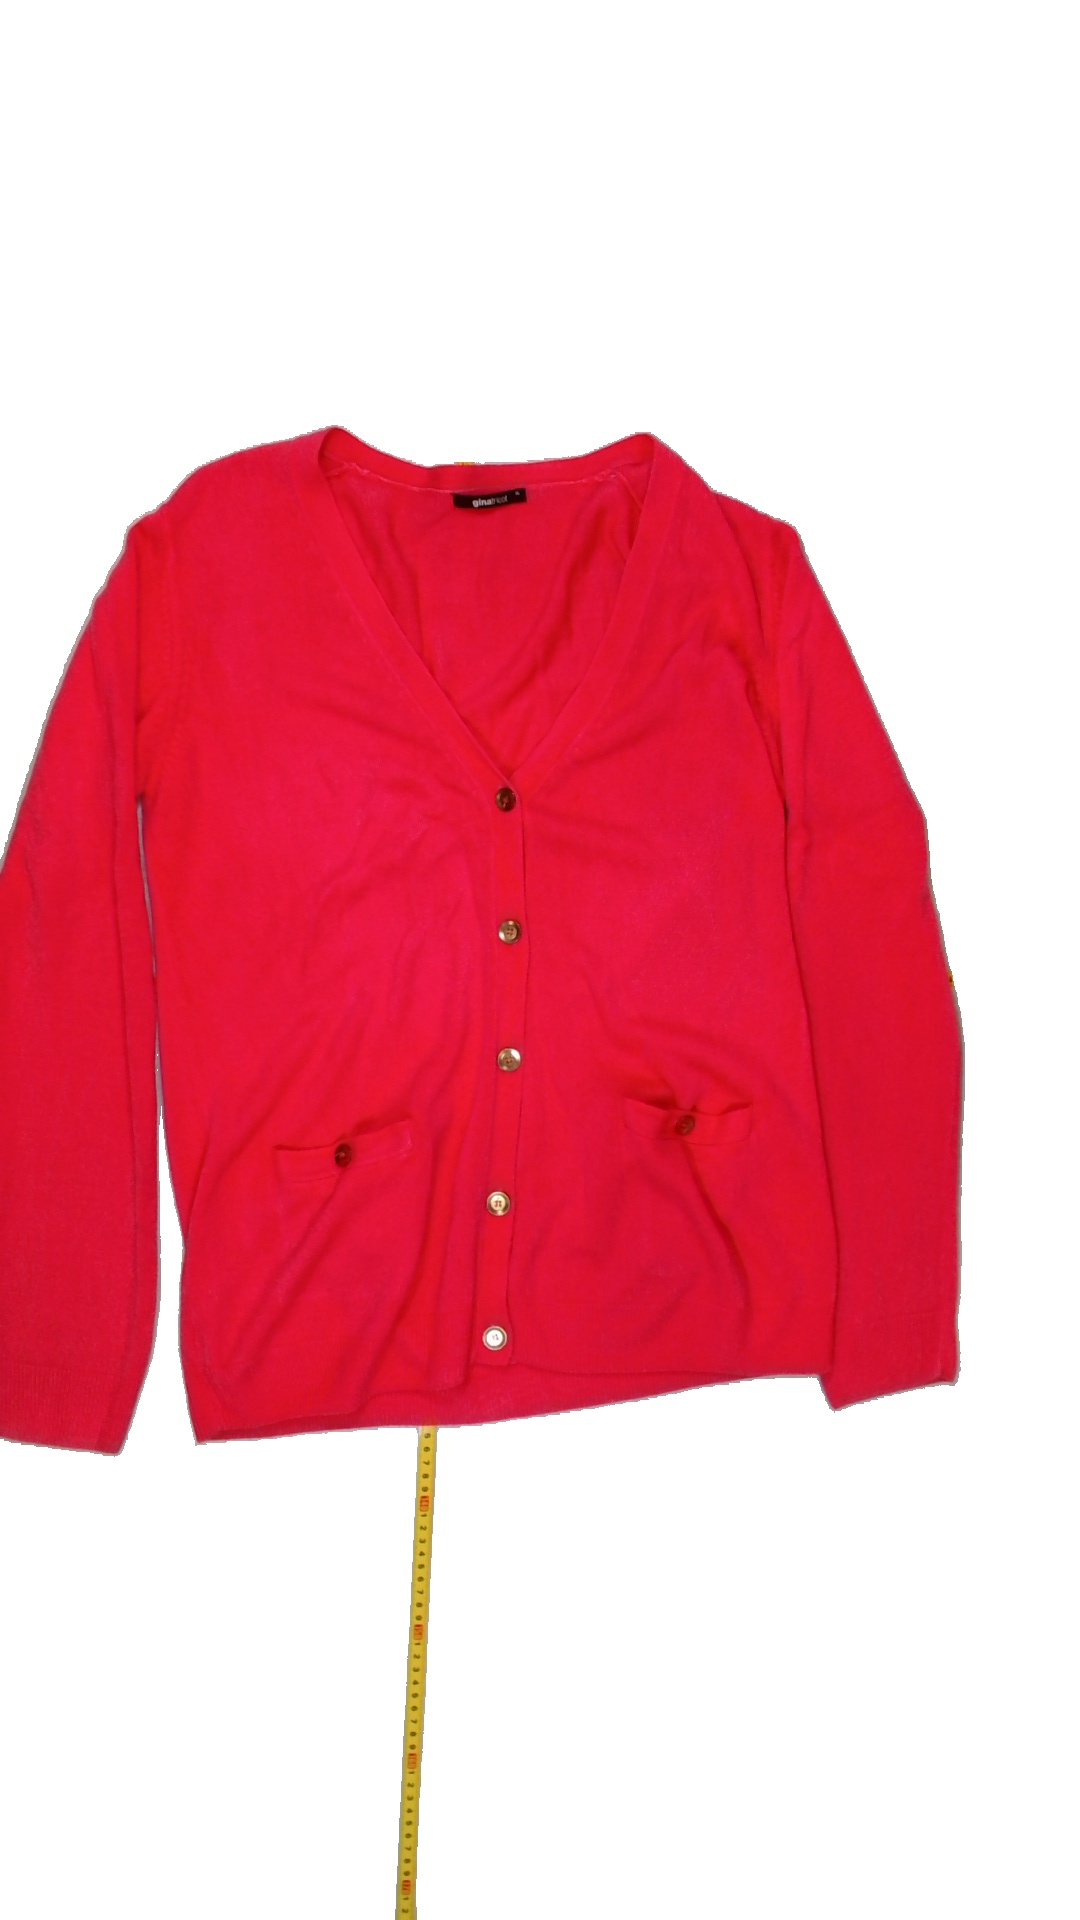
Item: Cardigan (Ladies)
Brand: Gina Tricot
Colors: Pink
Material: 100%acryl
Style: No trend
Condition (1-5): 5
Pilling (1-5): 4
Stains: No
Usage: Reuse
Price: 50-100